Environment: real
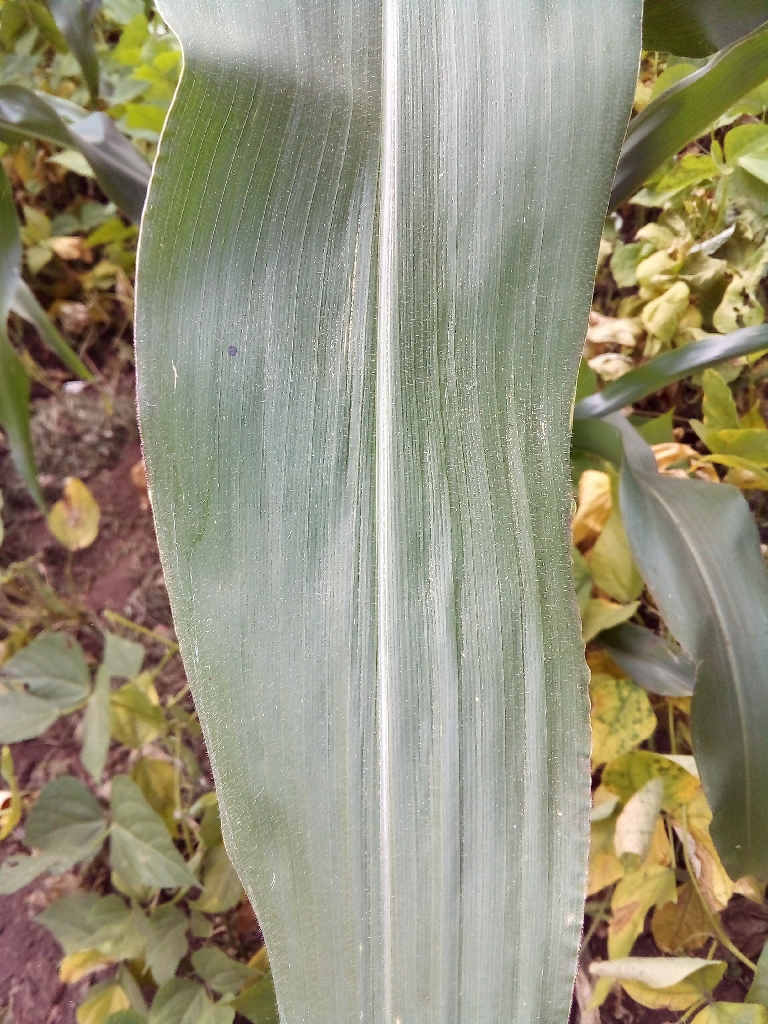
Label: healthy